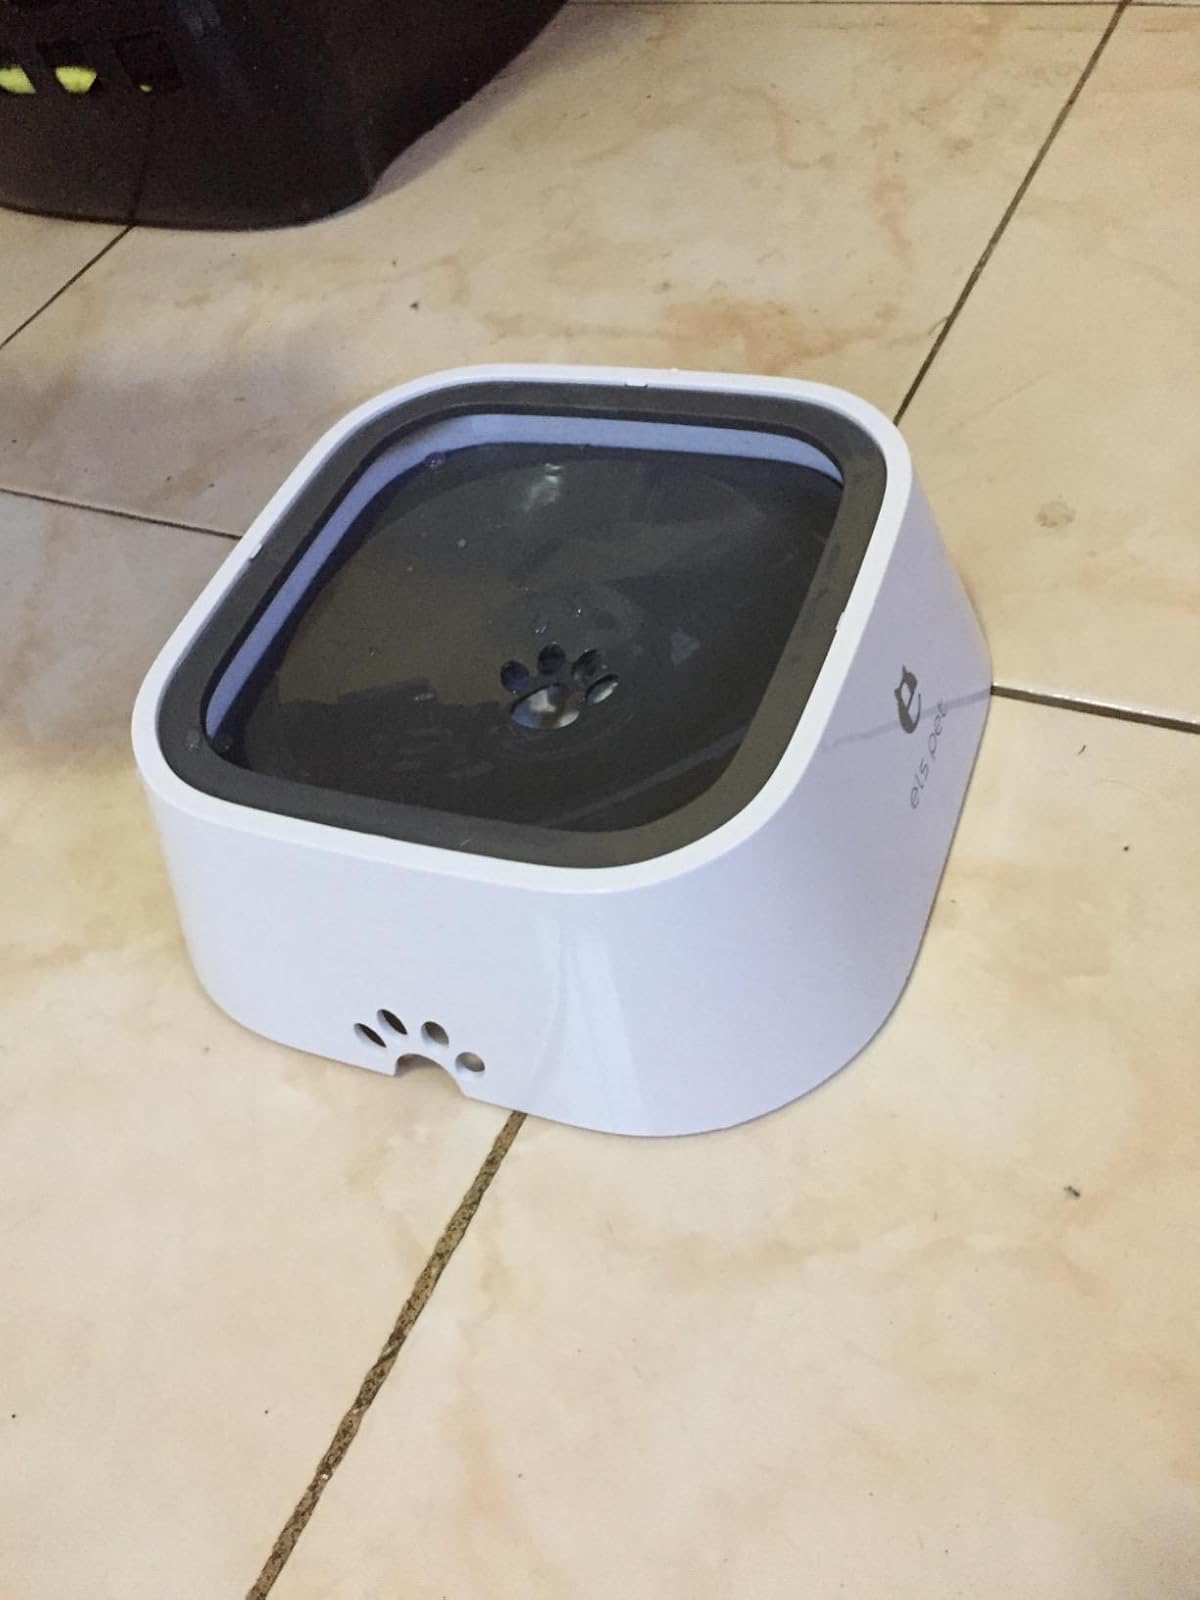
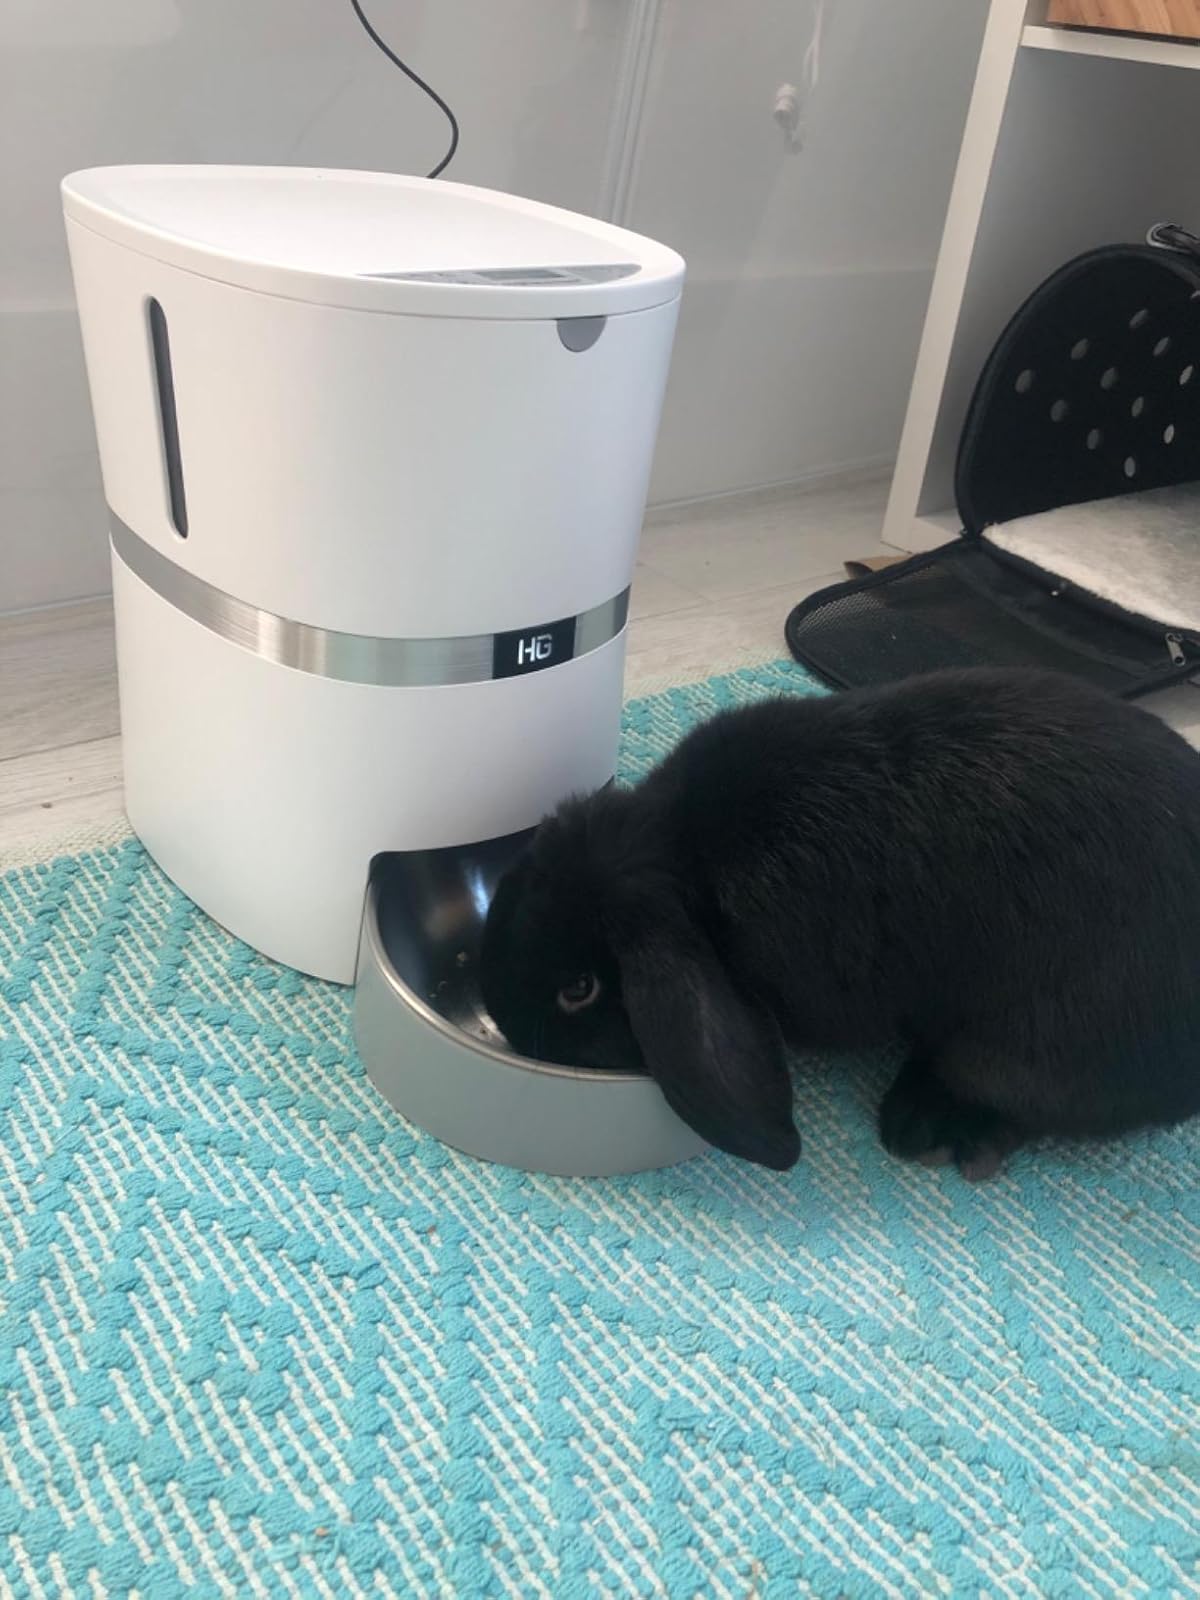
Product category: items_feeder
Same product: no